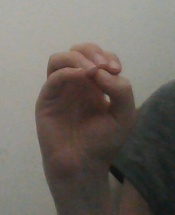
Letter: ha